Central Canadian Shield forests

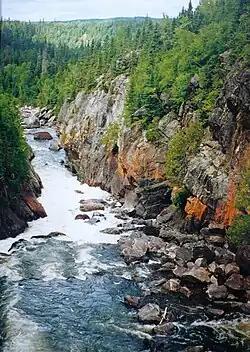
Pukaskwa National Park in Ontario.

These hills support a large area of rich taiga forest dominated by black spruce ("Picea mariana") along with jack pine and some paper birch ("Betula papyrifera") and in the warmer south-facing areas some trembling aspen ("Populus tremuloides"), white spruce ("Picea glauca"), Ontario balsam poplar ("Populus balsamifera") and balsam fir ("Abies balsamea"). Many of the rocks of the area are covered with colourful lichens. The ecoregion contains large areas of wetland especially in the south east, and a greater variety of plant life on the north shore of Lake Superior.